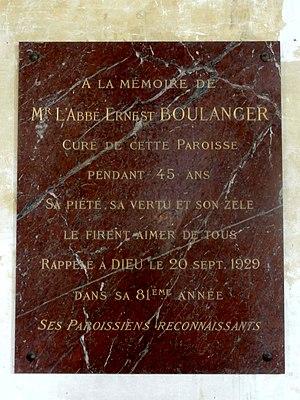
Plaque commémorative pour l'abbé Ernest Boulanger, mort le 20 septembre 1929.
L'église Notre-Dame est une église catholique paroissiale située à Chamant, en France. Son clocher roman a été bâti à la suite de la fondation de la paroisse en 1129. Il a été complété par un flèche octogone en pierre au cours du XIIIᵉ siècle, qui en fait un ensemble remarquable, représentatif des clochers d'Île-de-France. Le chœur roman a été remplacé par une construction gothique rayonnant d'une grande simplicité vers 1260 ou quelques décennies après. Ce chœur actuel n'est pas voûté, et son seul ornement sont les trois fenêtres au remplage de type rayonnant tardif. Le reste de l'église a été rebâti pendant la première moitié du XVIᵉ siècle. Seulement la chapelle de la Vierge au sud de la base du clocher et du chœur est voûtée d'ogives dès le départ. La nef et son unique collatéral au sud sont à l'origine d'une facture sommaire. Entre 1863 et 1877, une restauration discutable financée par Napoléon III apporte un voûtement néogothique, et une décoration intérieure dans le style troubadour. Les seuls éléments authentiquement gothiques flamboyants de la nef et du collatéral sont les grandes arcades et le portail méridional, qui est de belle facture.